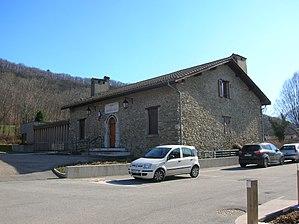
Champagnier est une commune française située dans le département de l'Isère en région Auvergne-Rhône-Alpes. Elle est rattachée au canton du Pont-de-Claix à compter des élections départementales de mars 2015.